Liberty Hill Schoolhouse (Gainesville, Florida)

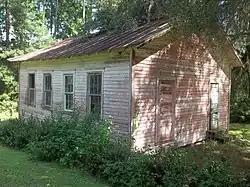

Liberty Hill Schoolhouse in Gainesville, Florida is a one-room schoolhouse built in 1892 to serve African-American children. It replaced a previous Liberty Hill School that was in operation by about 1869, and it operated until 1952. The school served students from the community of Rutledge.